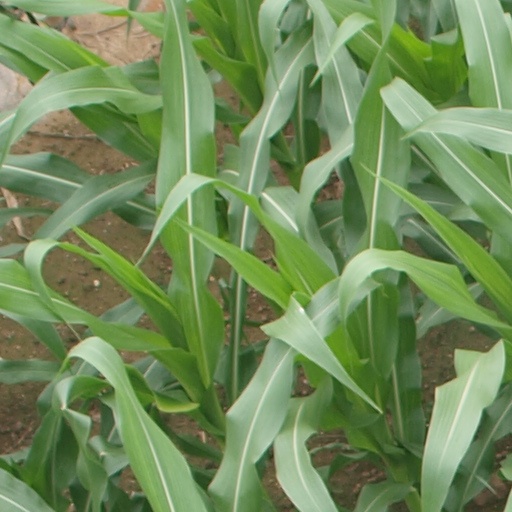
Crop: maize; corn